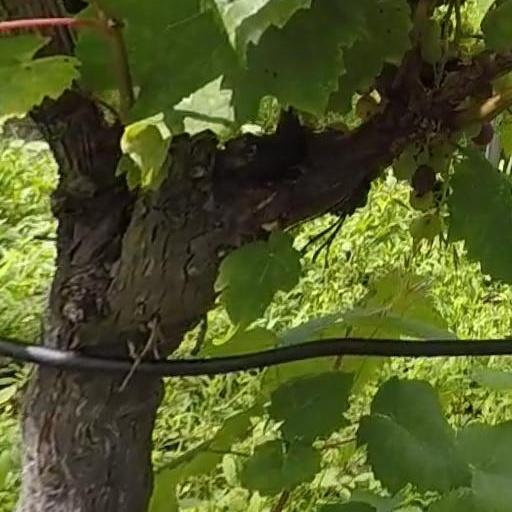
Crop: grape